Donny Osmond

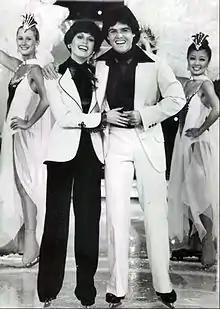
Osmond with Marie Osmond in 1977

In 1974, Osmond and his sister, Marie, co-hosted "The Mike Douglas Show" for a week. Fred Silverman offered them a show of their own, "The Donny & Marie Show", a television variety series which aired on ABC from 1976 to 1979. In honor of their impact on American pop culture, Donny and Marie received the Pop Culture Award at the 2015 TV Land Awards. In the past, Osmond has expressed regret that the show was canceled, and that he and Marie were unable to decide when to end the show.